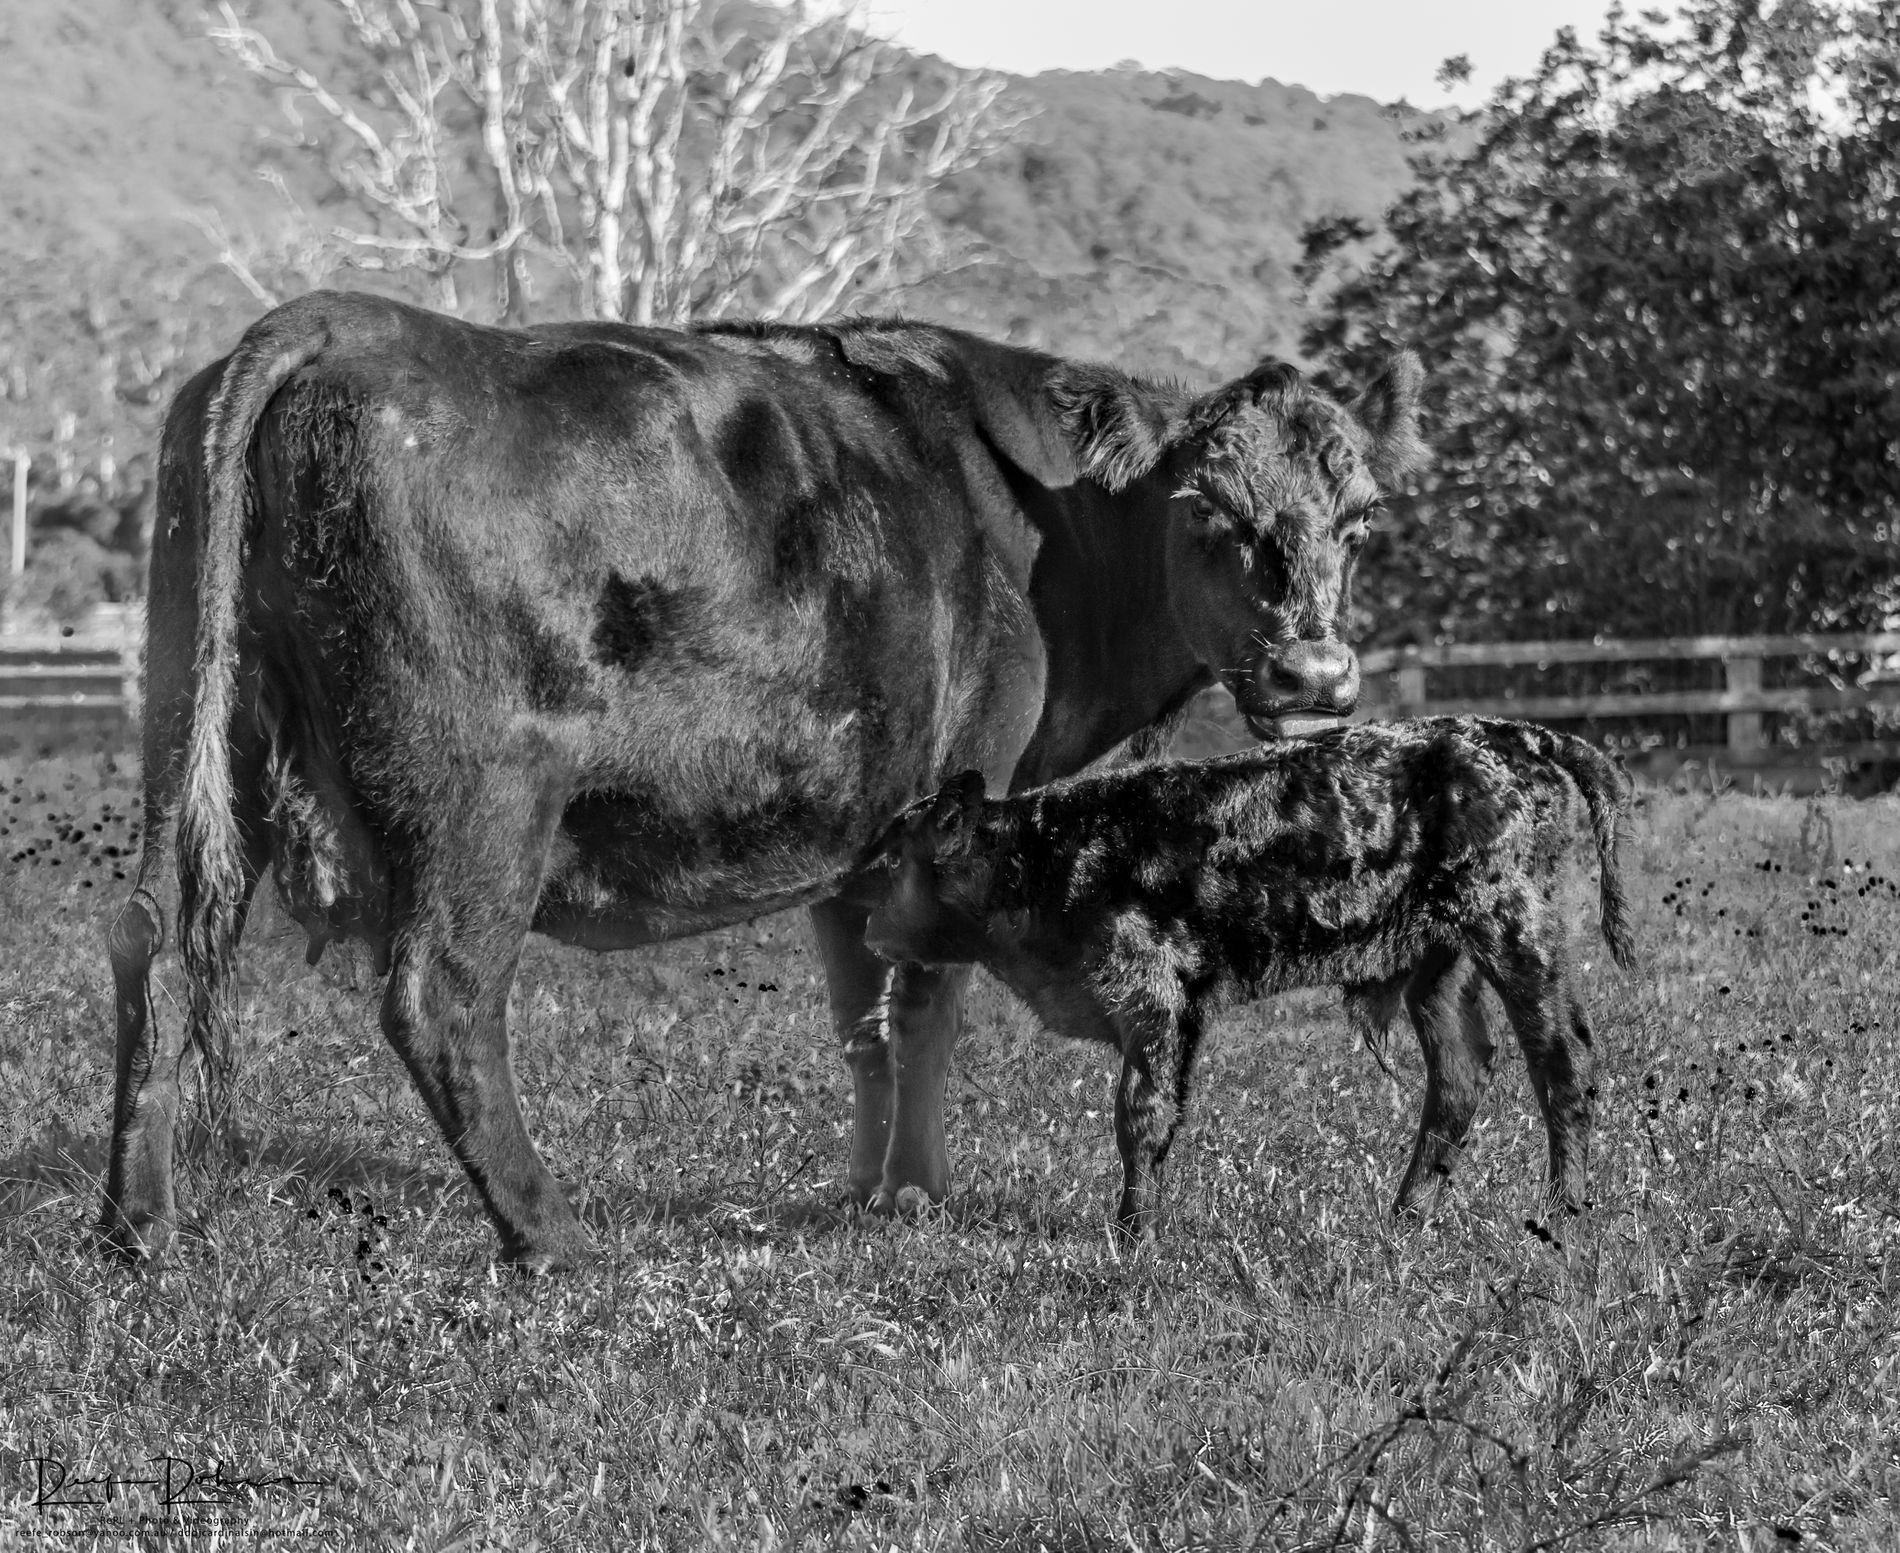
cow and her calf
The black and white image shows a cow and her calf standing on a grassland.
The calf is nursing, positioned beneath the cow's belly, facing left, while the cow looks directly at the camera.
In the background, there are trees, a wooden fence, and hills.
Watermark far north of the image.
An eye level shot in a grayscale palette, featuring a cow and her calf in an open grassland.
In the background, trees, a wooden fence, and distant hills suggest a peaceful countryside environment.
The lighting indicates natural daylight.
The photography style leans toward pastoral.
Labels: Animal, Cattle, Cow, Livestock, Mammal, Bull, Outdoors, Nature, Calf, Countryside, Rural, Field, Grassland, fence, hills, trees, sky, Watermark, Text
Camera: NIKON CORPORATION NIKON D3200
Lens: 55.0-300.0 mm f/4.5-5.6, AF-S DX VR Nikkor 55-300mm f/4.5-5.6G ED
Aperture: F4.5
Exposure: 1/640 sec
ISO: 400
Focal length: 80.0 mm